Buried rupture earthquake

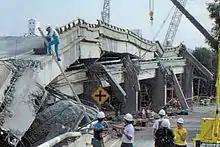
The Cypress Street Viaduct's collapsed upper deck and failed support columns, from the 1989 Loma Prieta earthquake, which was a buried rupture earthquake,

Recorded ground motions of large surface-rupture earthquakes are weaker than the ground motions from buried rupture earthquakes.